ST3000DM001

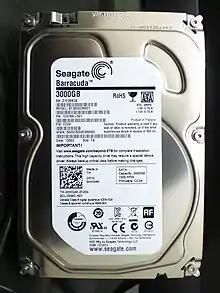
A ST3000DM001 drive manufactured on 30 December 2012

The ST3000DM001 was a hard disk drive released by Seagate Technology in 2011 as part of the Seagate Barracuda series. It has a capacity of 3 terabytes (TB) and a spindle speed of 7200 RPM. This particular drive model was reported to have unusually high failure rates, due to a parking ramp that was made from different materials. The failure rates were approximately 5.7 times higher in comparison to other 3 TB drives, for which Seagate faced a class-action lawsuit. This hard drive model has the highest failure rates of any hard disk.